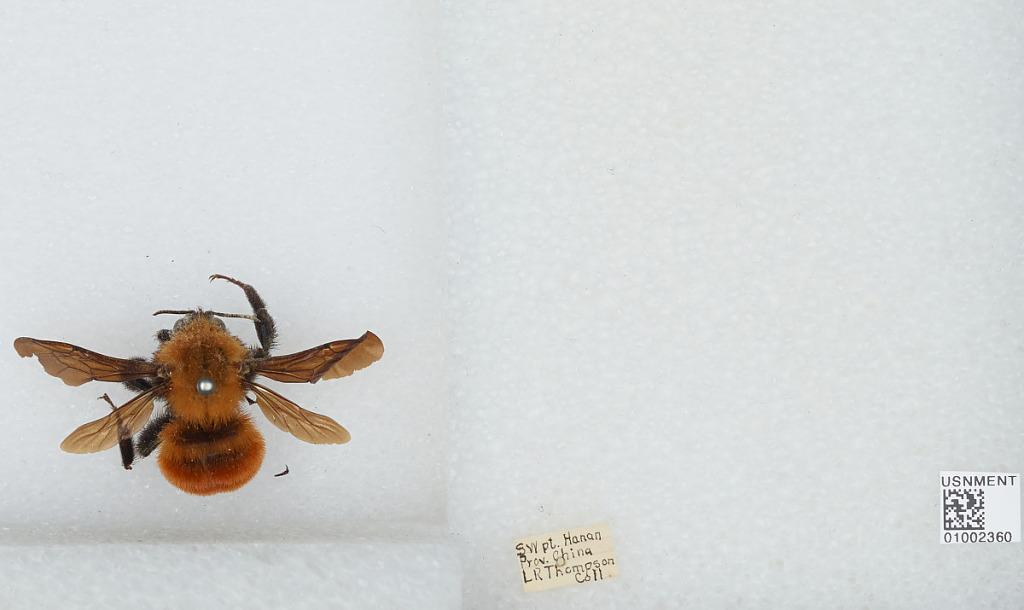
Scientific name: Bombus (Tricornibombus) atripes Smith
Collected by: L. Thompson
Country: China
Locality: South West Point Hana Province